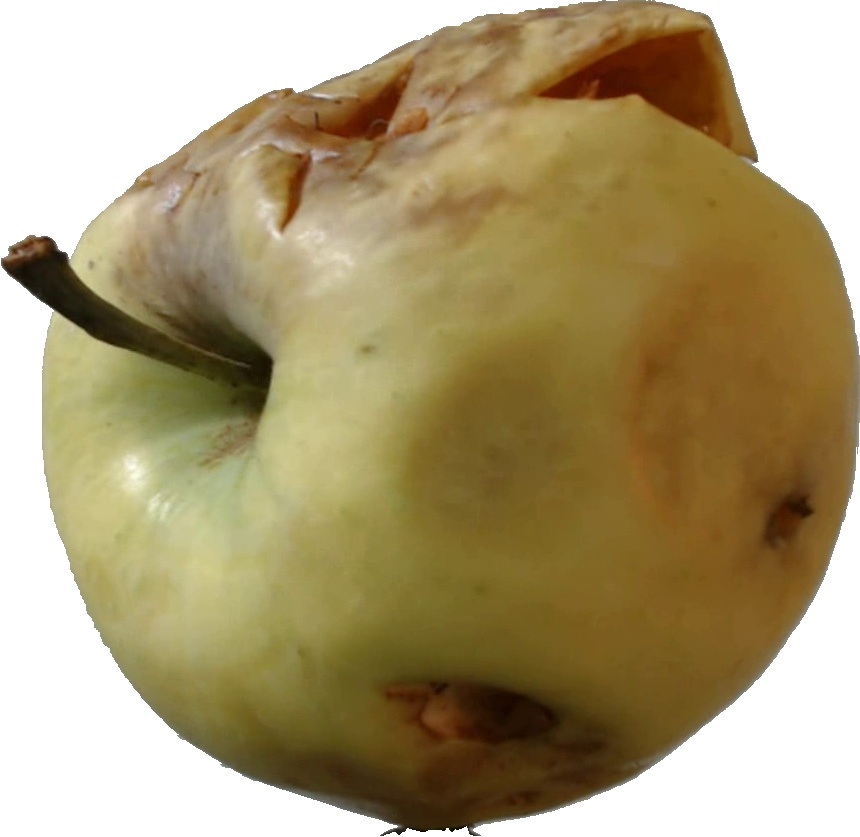
Label: apple_hit_1